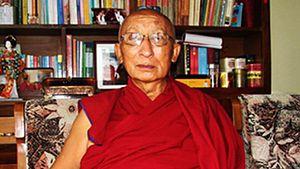
Alak Jigme Lhundup aussi appelé Alak Jigmé Rinpoché, est un président du Parlement tibétain en exil et un ministre de l'Intérieur du gouvernement tibétain en exil.